Tora! Tora! Tora!

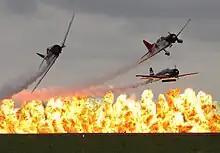
The Commemorative Air Force's Gulf Coast Wing's Tora! Tora! Tora! team still fly the movie's aircraft simulating the attack at airshows.

On Rotten Tomatoes, the film holds a 57% rating based on 30 reviews. The site's consensus states: ""Tora! Tora! Tora!" is scrupulously accurate and lays out of the tragedy of Pearl Harbor with intricate detail, but the film's clinical approach to the sound and fury signifies little feeling." On Metacritic it has a score of 46% based on reviews from 8 critics, indicating "mixed or average reviews".